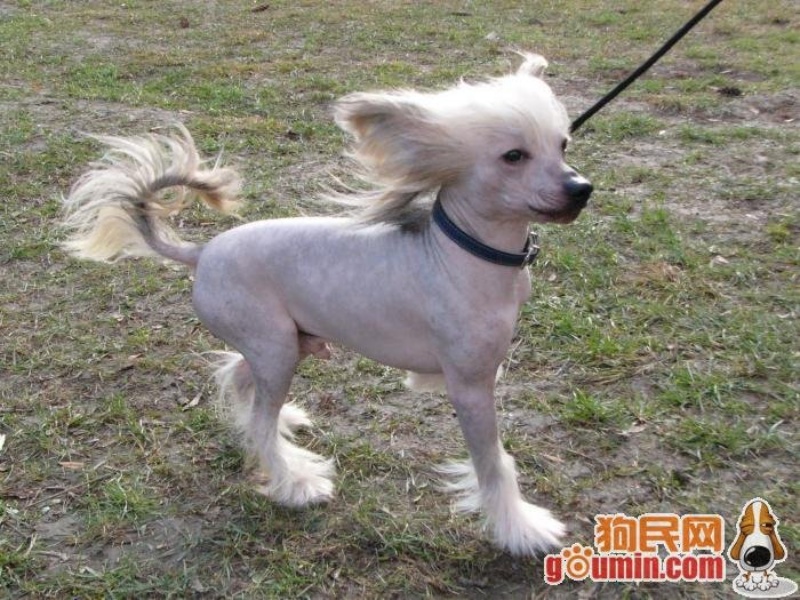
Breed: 234-n000093-Chinese_Crested_Dog